Jean-Baptiste de Caffarelli du Falga

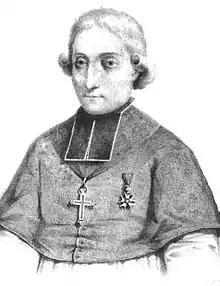
Jean-Baptiste de Caffarelli du Falga, French churchman

Jean-Baptiste de Caffarelli du Falga (1 April 1763 at château du Falga – 11 January 1815) was a French churchman from a noble family with origins in Ferrara who had come to France during the reign of Louis XIII in the train of the Papal Nuncio, Bishop Guido Bentivoglio.